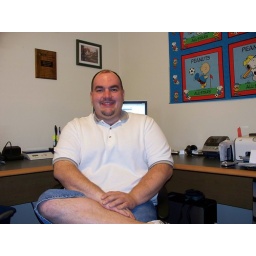
Doing my best to pose in my home office for a photo for an upcoming magazine article.